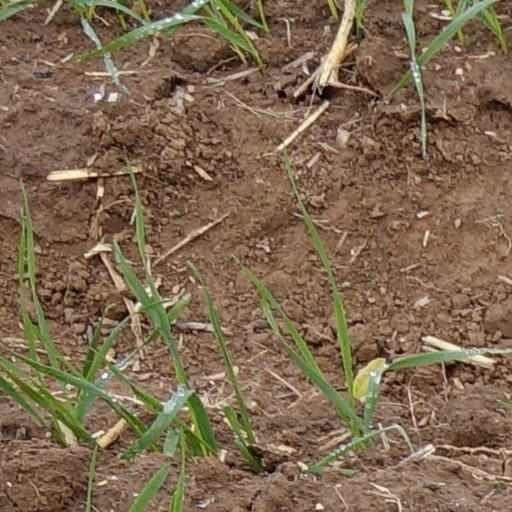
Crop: wheat